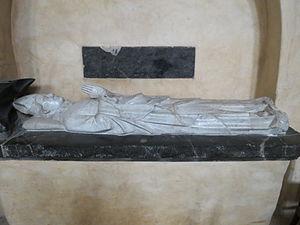
Guillaume Ouvrouin ou encore Pierre Guillaume Ouvrouin, évêque de Rennes, religieux français
La cathédrale de la Sainte-Trinité de Laval est une cathédrale catholique romaine située dans la ville de Laval, chef-lieu du département de la Mayenne, en France. Elle se trouve dans le centre-ville, entre la place Hardy-de-Lévaré et la place de la Trémoille.